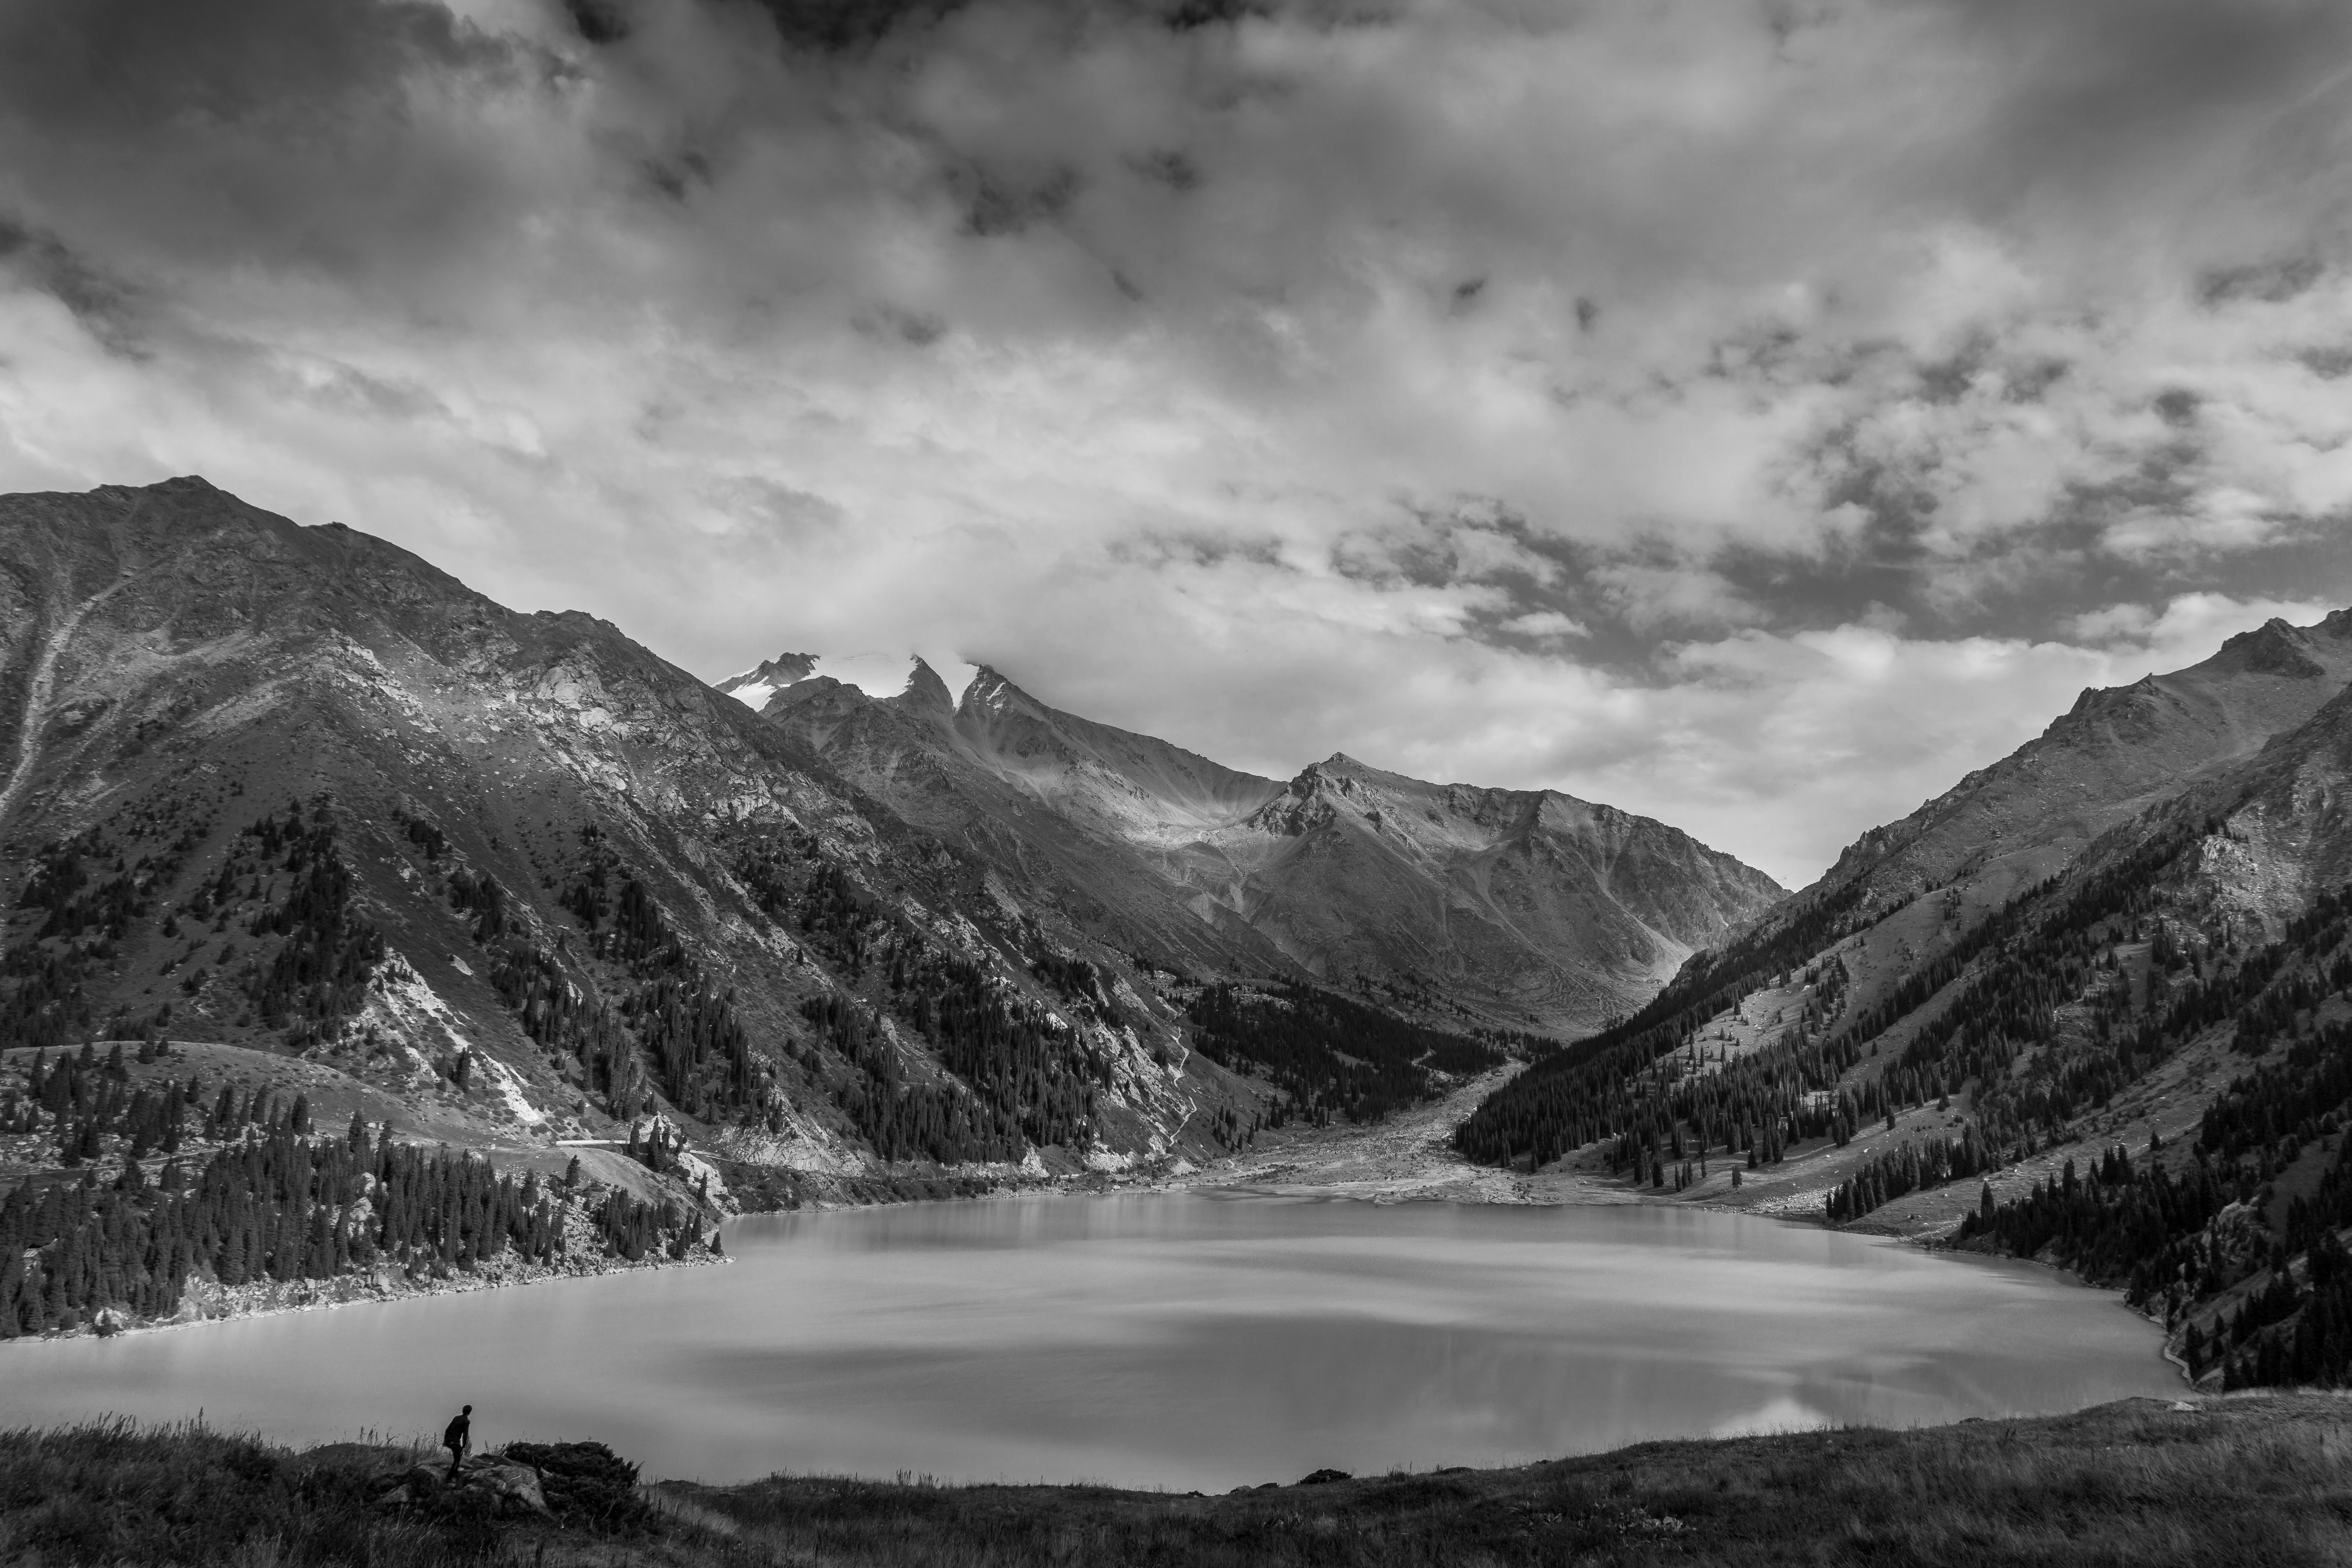
landscape, nature, rock, wilderness, mountain, snow, cloud, black and white, photography, hill, lake, valley, mountain range, weather, monochrome, highland, plateau, loch, landform, monochrome photography, atmospheric phenomenon, mountainous landforms